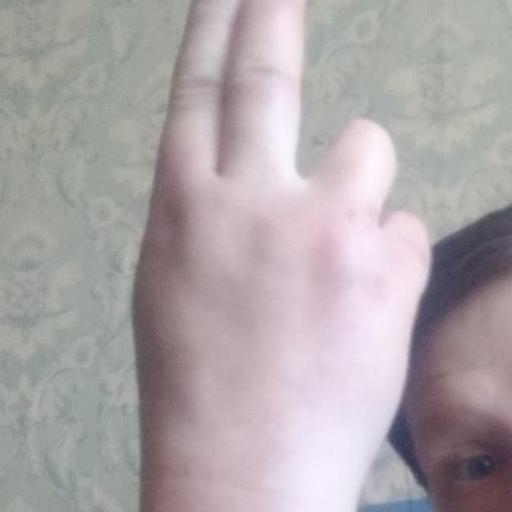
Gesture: two_up_inverted